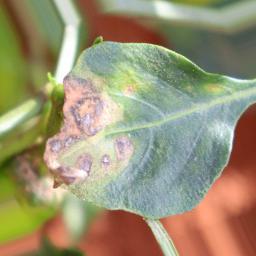
Label: cercospora